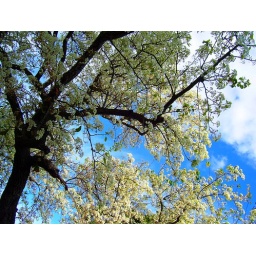
One of the earliest ornamental trees to flower...this is already in full flower by early February here in Northern CA.